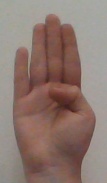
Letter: kaaf